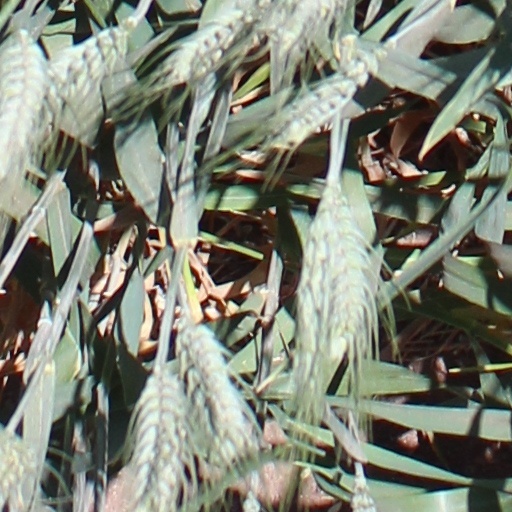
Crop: wheat